Fellowship of the Bellows

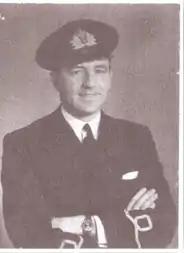
EA (Bill) Rumboll in his British Naval Uniform

The Royal Air Force Museum Archive and Library collections contain more than eighty items relating to the Fellowship of the Bellows comprising letters, membership documents and photographs. Copies of much original material (including a montage of badges) was given to the library of the Royal Air Force Museum in January 1999, in the name of the Servants of the Bellows. Copies are kept by J W E Rumboll (second son of E A (Bill) Rumboll (1910-1978), the High Wind), who made the decision that the identity of the Servants of the Bellows should be confirmed as above.